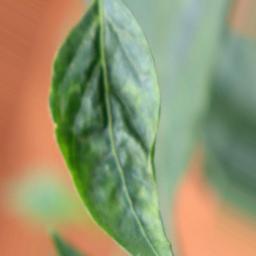
Label: mites_and_trips